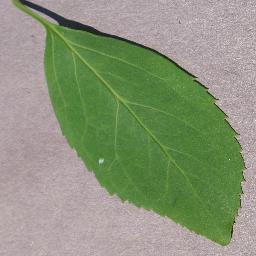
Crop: cherry
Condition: (including_sour)_healthy